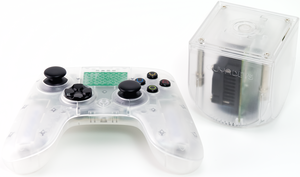
La Ouya est une microconsole de jeux vidéo. Le projet de sa conception est annoncé pour la première fois le 3 juillet 2012. Financée à l'aide du financement participatif, elle est disponible à partir du mois de mars 2013. Elle est vendue 99 $ aux États-Unis et environ 129 € en Europe.